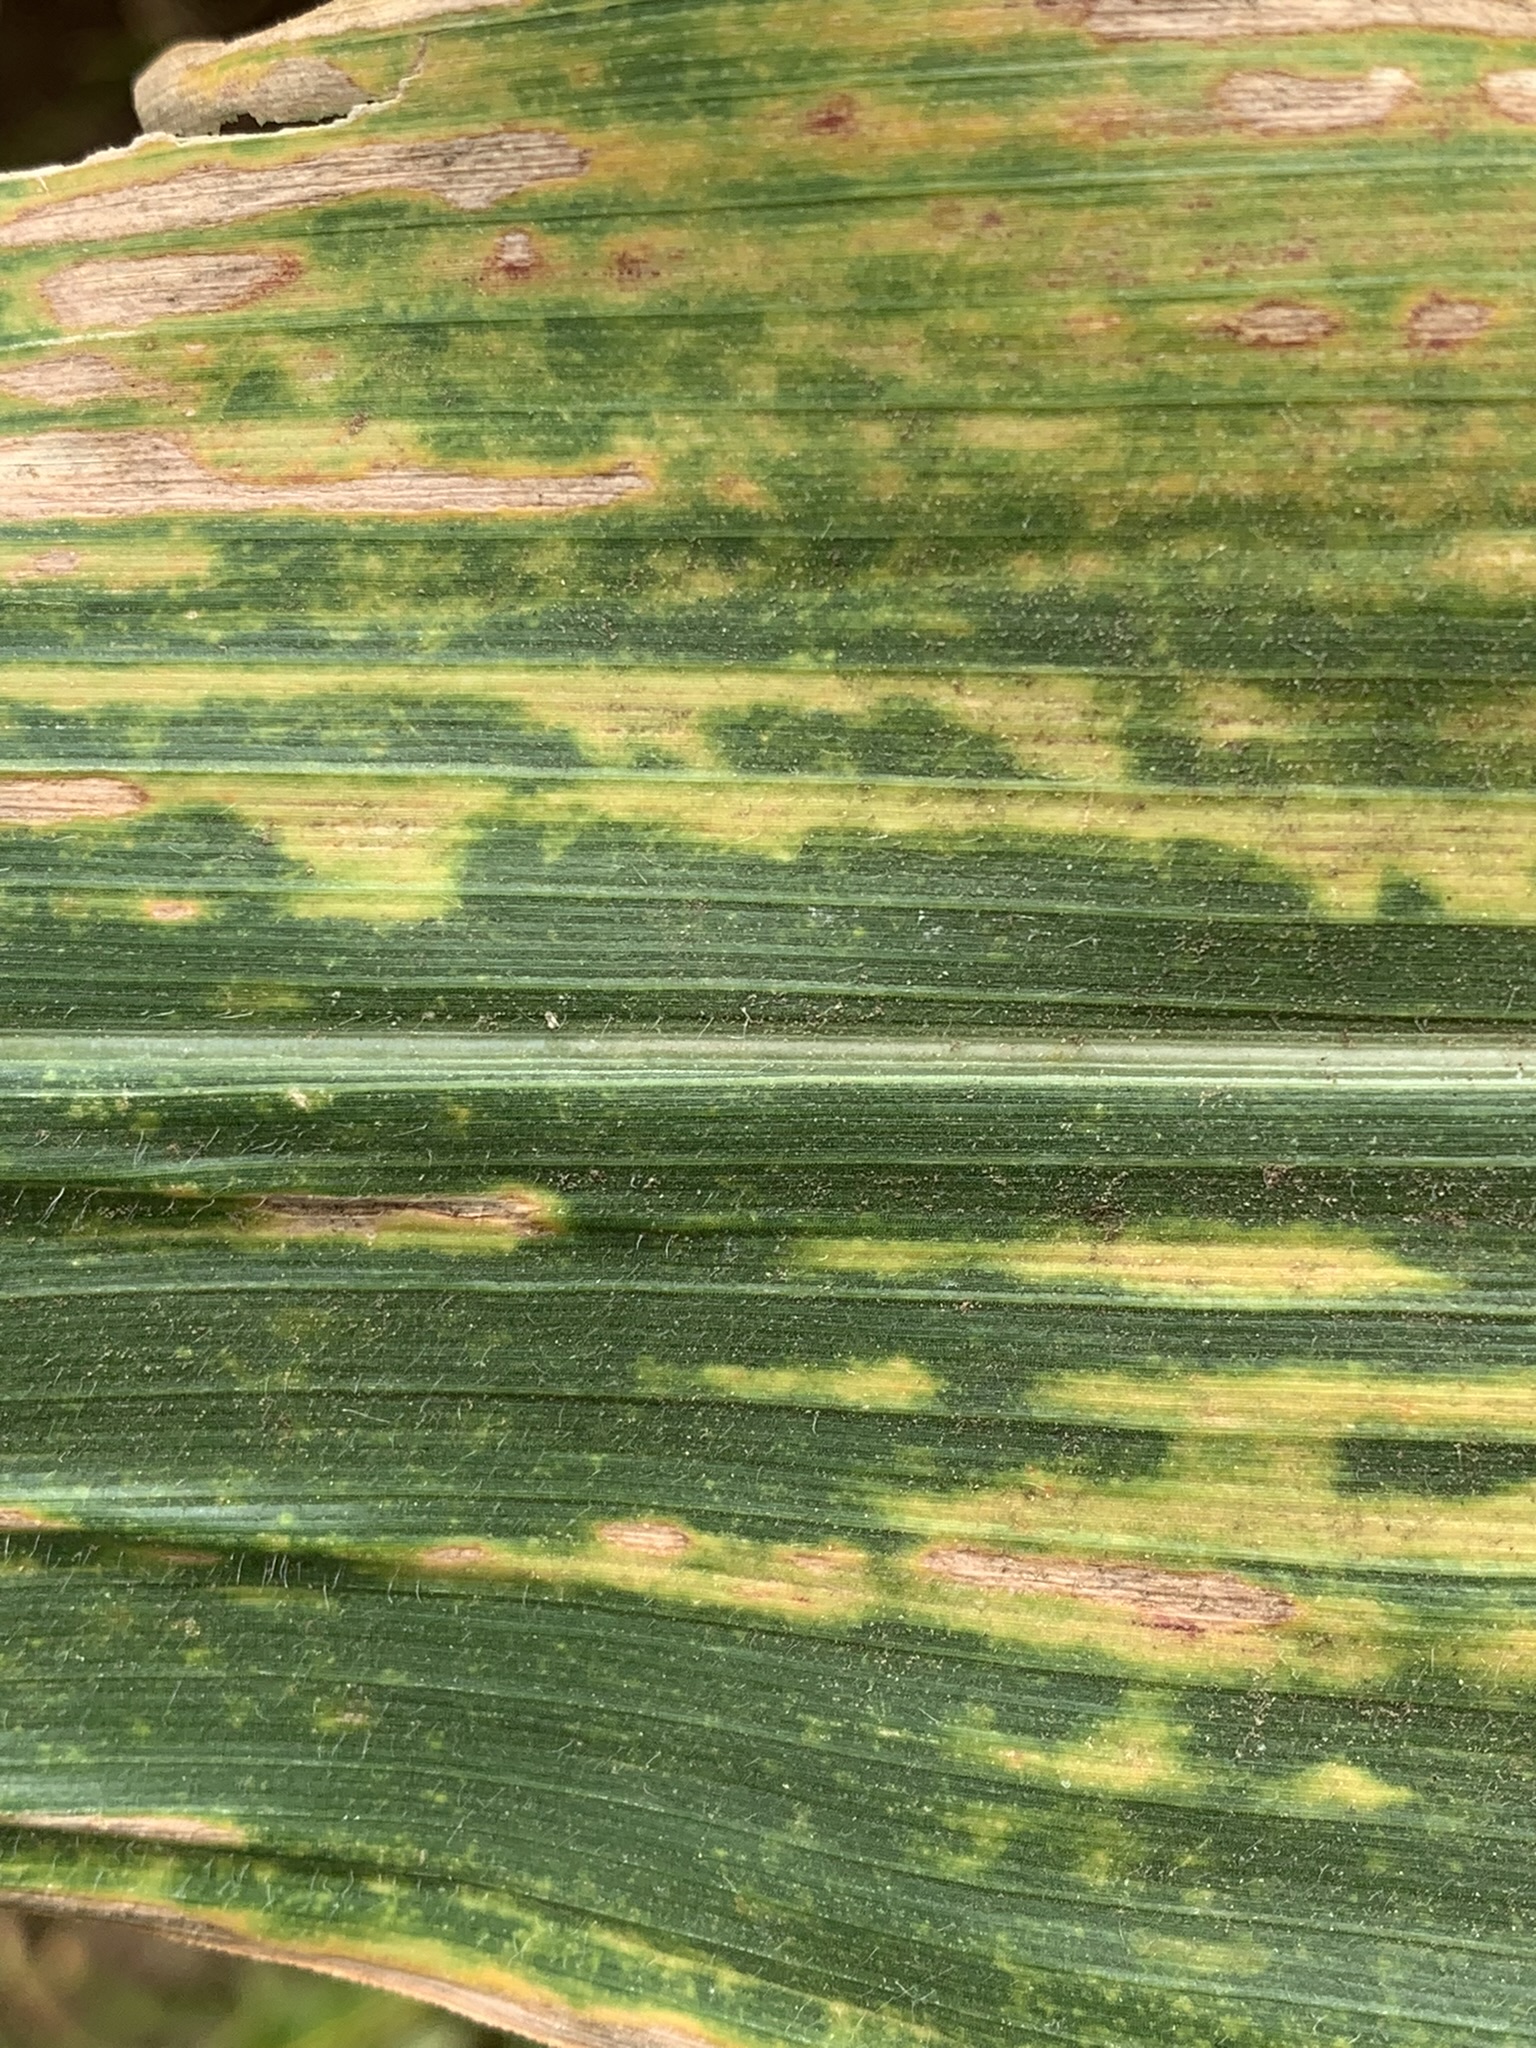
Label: MLN